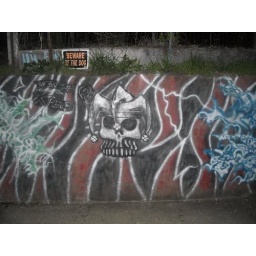
and a wall in frount of his house